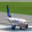
Label: airplane